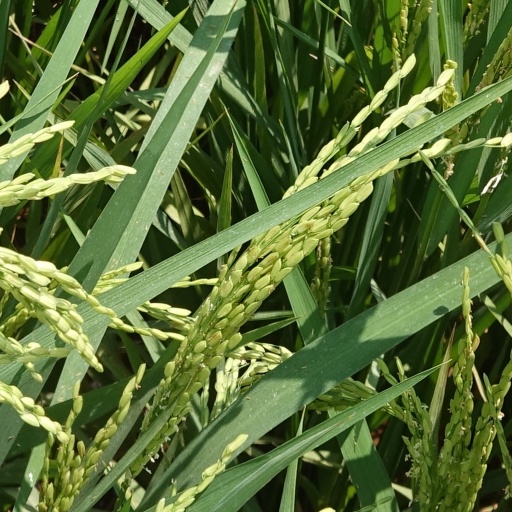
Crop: rice